Now Arena

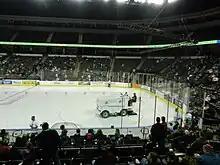
The ice surface set up for a hockey game

The venue was a joint venture between Sears Holdings, Ryan Companies, and the Village of Hoffman Estates. The project began in 1998; however, plans were not finalized until 2005. Construction began in July 2005. The venue opened as Sears Centre on October 26, 2006, with performances by Duran Duran and Bob Dylan.